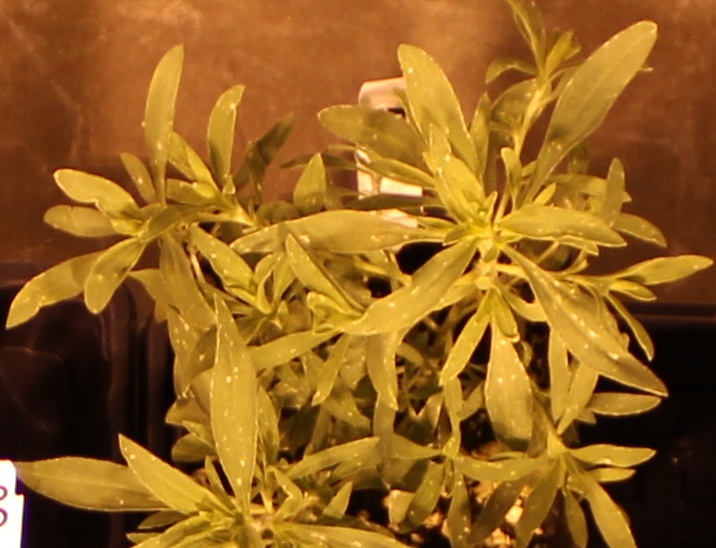
Label: Kochia